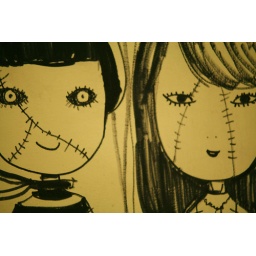
Someone drew this cute gothy couple on the wall at the Caribou Cafe in Beijing.